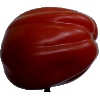
Label: tomato_heart